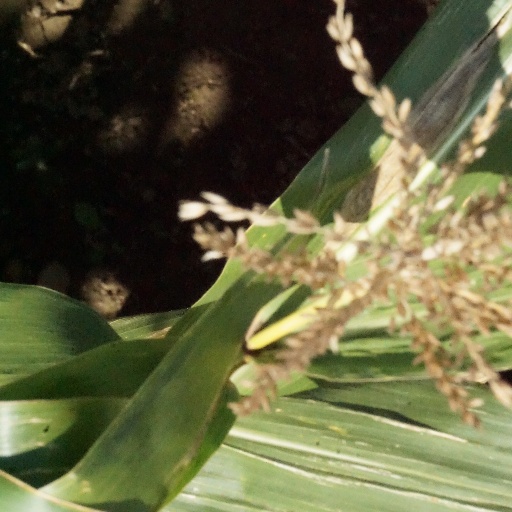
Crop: maize; corn